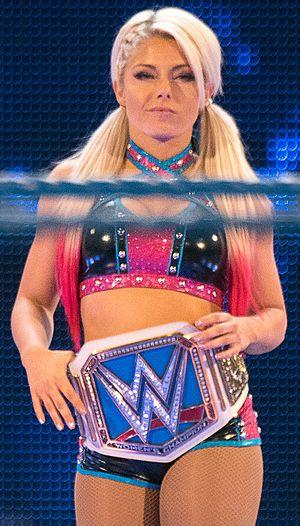
La 33ᵉ édition de WrestleMania est une manifestation de catch produite par la World Wrestling Entertainment, une fédération de catch américaine, qui est télédiffusée, visible en paiement à la séance, sur le WWE Network ainsi que sur la chaîne de télévision française AB1. L'événement s'est déroulé le 2 avril 2017 au Stade Camping World à Orlando, dans l'état de Floride. Il s'agit de la trente-troisième édition de WrestleMania, qui fait partie avec le Royal Rumble, SummerSlam et les Survivor Series du « Big Four » à savoir « les Quatre Grands ». Il s'agit de la plus grande représentation annuelle de divertissement sportif. C'est la seconde fois que WrestleMania, après WrestleMania XXIV en 2008, prend place au Stade Camping World à Orlando et la troisième fois que WrestleMania se tiendra dans l’état de Floride pour le Showcase of the Immortals après WrestleMania XXIV et WrestleMania XXVIII qui s’est déroulé à Miami en 2012.
"Alexis ""Lexi"" Kaufman née le 9 août 1991 à Columbus est une catcheuse américaine connue sous le nom de ring d'Alexa Bliss. Elle travaille actuellement à la World Wrestling Entertainment, dans la division SmackDown.